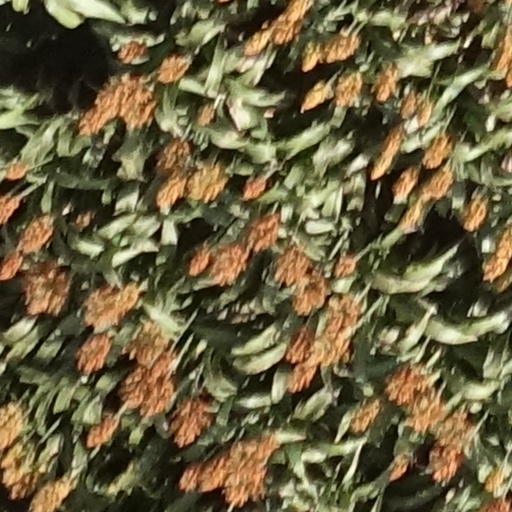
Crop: sorghum